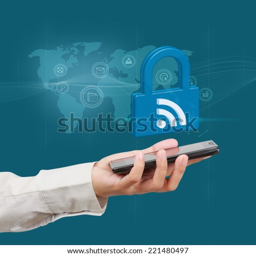
modern mobile phone in a businessman hand .